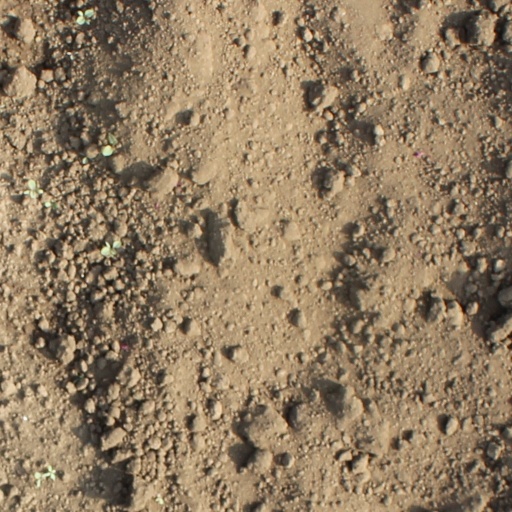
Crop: soybean